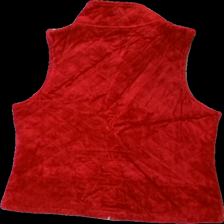
View: back
Type: Outerwear
Category: Ladies
Brand: Not in the list
Brand text on label: peck & peck
Colors: Red
Material: 100% cotton
Pattern: Glitter
Cut: Regular
Size: L
Season: Spring
Damage location: middle center
Damage 2 location: middle left
Price range: 100-150
Recommended usage: Reuse
Description: röd sammets väst med glitter dragkedja